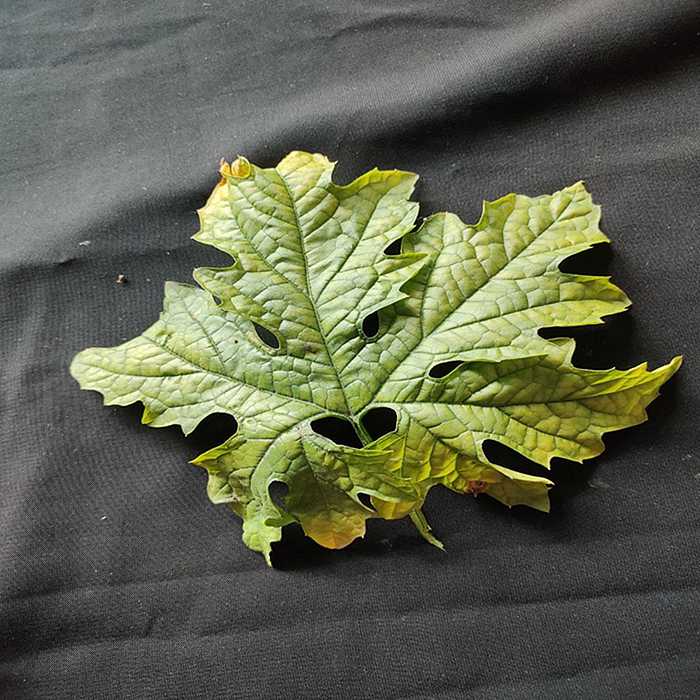
Plant: Bitter Gourd
Label: Mosaic virus